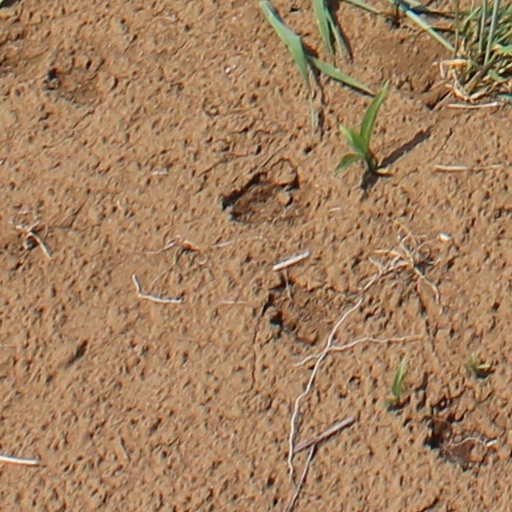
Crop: wheat